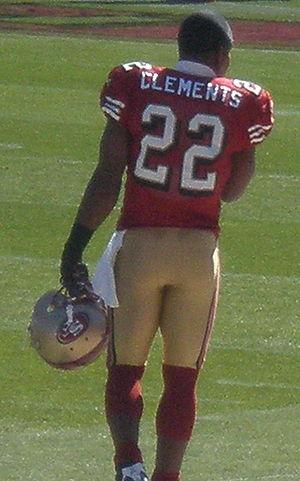
Nathan D. Clements est un jouer professionnel de football américain, occupant le poste de cornerback, de la National Football League. Il joue au football universitaire à l'université d'état de l'Ohio. Il est sélectionné par les Bills de Buffalo à la 21ème place de la draft 2001 de la NFL et a également joué pour les 49ers de San Francisco et les Bengals de Cincinnati.